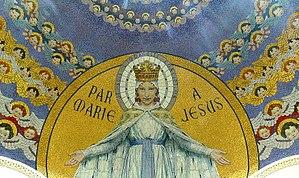
Basilique du rosaire à Lourdes - Mosaique de l'arc de voûte ('Par Marie à Jésus')Español: Basílica de Rosario en Lourdes - Mosaico de Arco ('Por María a Jesús')
La basilique Notre-Dame-du-Rosaire est la seconde en date des trois basiliques de Lourdes, plus important centre de pèlerinage des Hautes-Pyrénées et de France, depuis les apparitions de Lourdes. Consacrée en 1901, elle est dite « basilique inférieure » pour la distinguer des basiliques respectivement désignées « supérieure » et « souterraine », toutes trois faisant partie du complexe du Sanctuaire de Lourdes qui comprend encore l'église Sainte-Bernadette, dernier en date de ses lieux de culte et nombre de chapelles. Il faut noter, en outre, que Lourdes possède aussi en centre ville une église paroissiale, l'église du Sacré-Cœur dont la construction a été lancée par l'abbé Dominique Peyramale, curé de Lourdes à l'époque des apparitions de la Vierge Marie à Bernadette Soubirous.